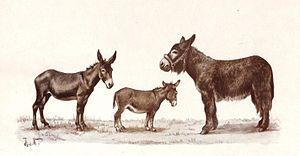
Cette page donne la liste des différentes races d'ânes issues de l'Âne commun. Elles sont classées d'après leur origine géographique.
L'Âne commun, appelé plus communément « Âne », est une espèce de mammifères herbivores et ongulés appartenant à la famille des équidés. Souvent comparé au cheval, l'âne a des caractéristiques morphologiques propres qui le différencient clairement de son cousin, ses longues oreilles étant son attribut le plus facilement identifiable. Ces dernières lui offrent une ouïe particulièrement fine, et qui, complétée par un large champ de vision et un odorat fort développé, lui permettent une bonne perception du monde qui l'entoure. Baudet est le nom donné au mâle reproducteur. Les femelles, appelées ânesses, mettent bas après douze mois de gestation un petit nommé ânon. Celui-ci peut se lever et courir peu de temps après sa naissance. L'âne peut également s'hybrider avec d'autres équidés, par exemple avec la jument pour donner naissance à un nouvel animal, le mulet.